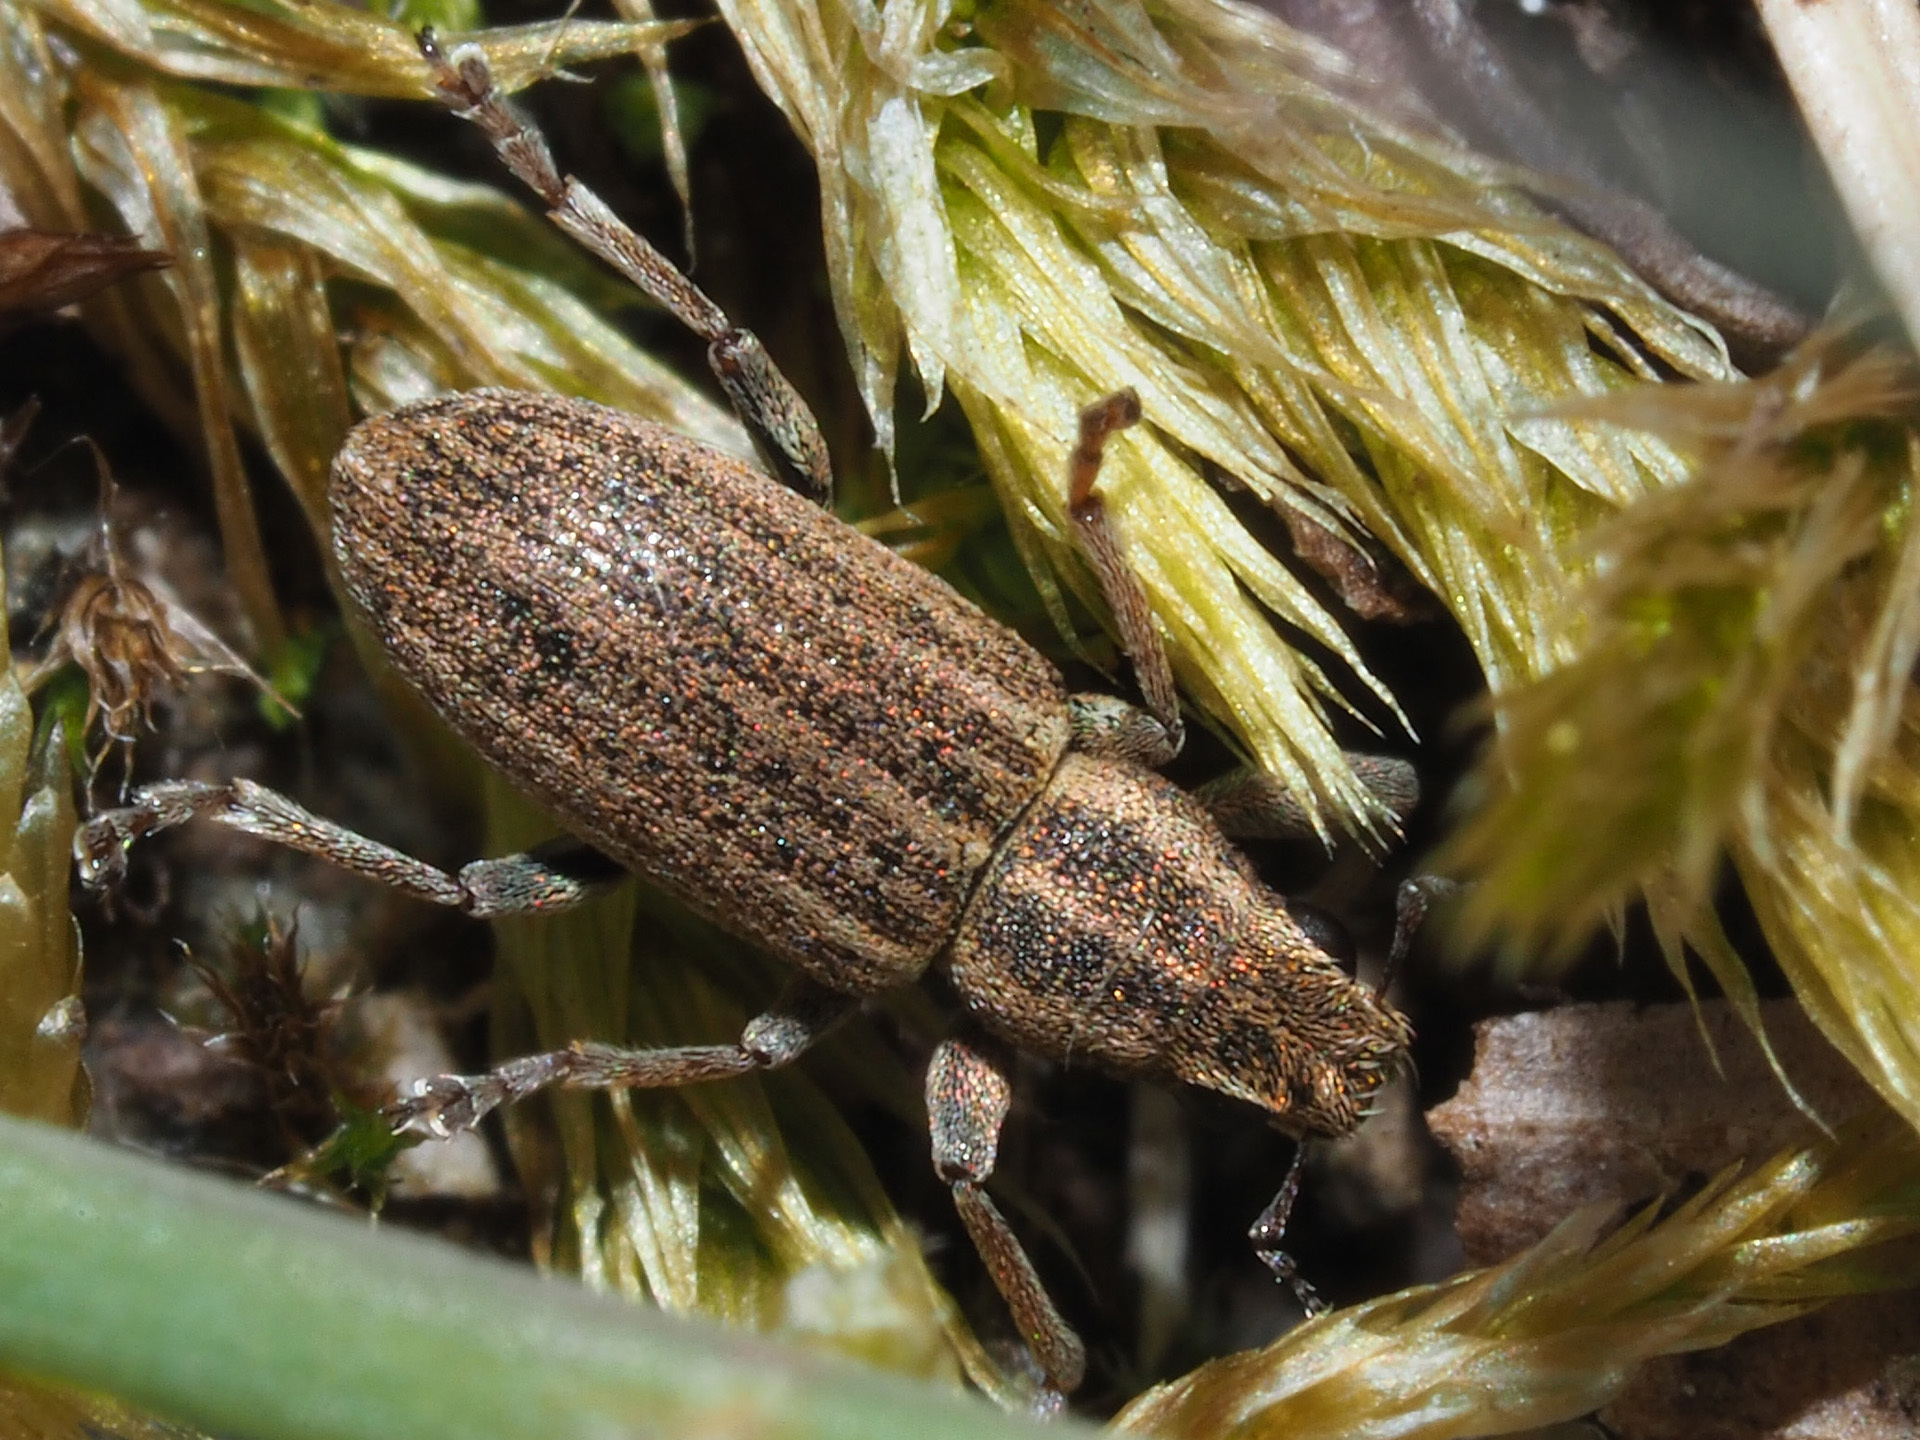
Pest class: pea_leaf_weevil